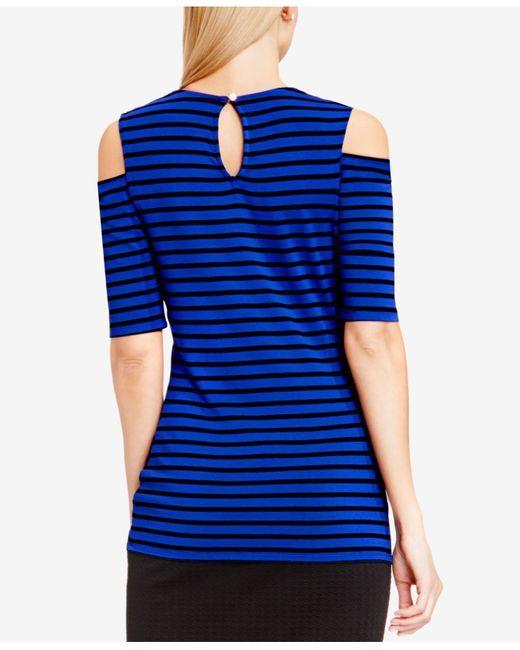
Schulter-Showbluse mit kurzen Ärmeln und blauen und schwarzen Streifen und schwarzem Rock